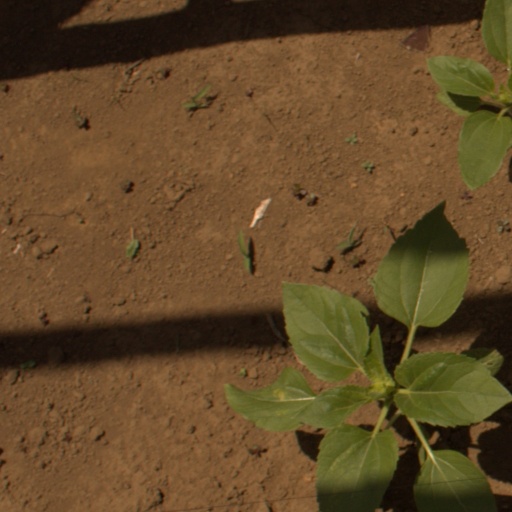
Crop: Jerusalem artichoke